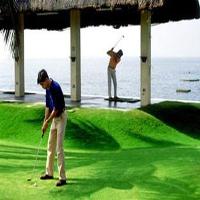
Weather: sun or clear